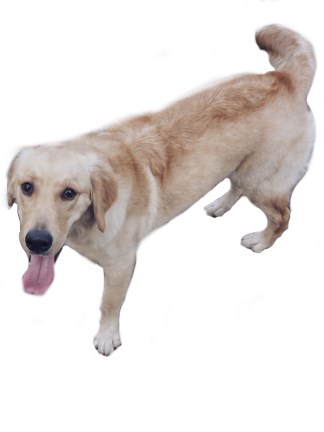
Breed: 5355-n000126-golden_retriever